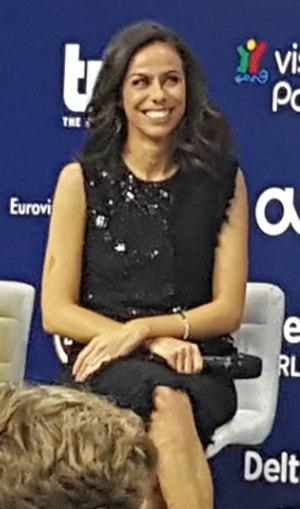
Filomena Cautela est une actrice et une animatrice de télévision portugaise. Elle commence sa carrière d'actrice au théâtre dans les années 2000. En 2004, elle fait ses débuts aux cinéma et en 2005, elle est recrutée sur la déclinaison portugaise de la chaîne MTV.